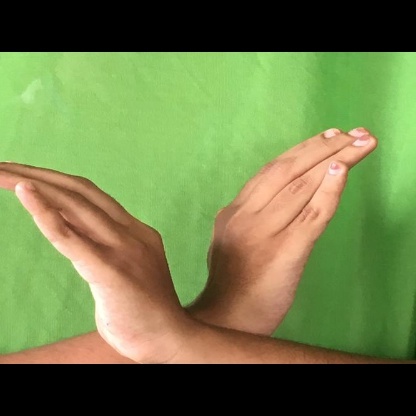
Mudra: Nagabandha